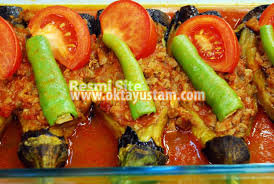
Yemek: karniyarik